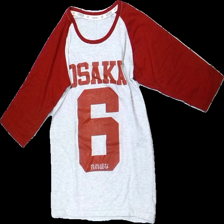
View: front
Type: Top
Category: Unisex
Brand: Missing
Colors: Red, Grey
Material: 82% polyester, 18% cotton
Pattern: Other
Cut: Regular, C-collar
Size: S
Season: All
Damage: pilling
Damage location: middle center
Price range: <50
Recommended usage: Export